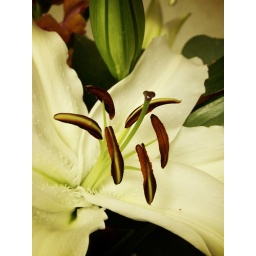
white lily in bouquet sent by my sweet hubby, coffeeshop action